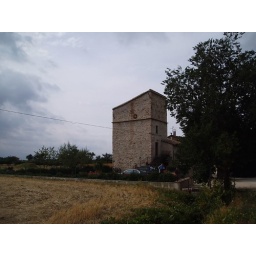
The tower house we rented just outside Assisi in Umbria with Evan's parents in August